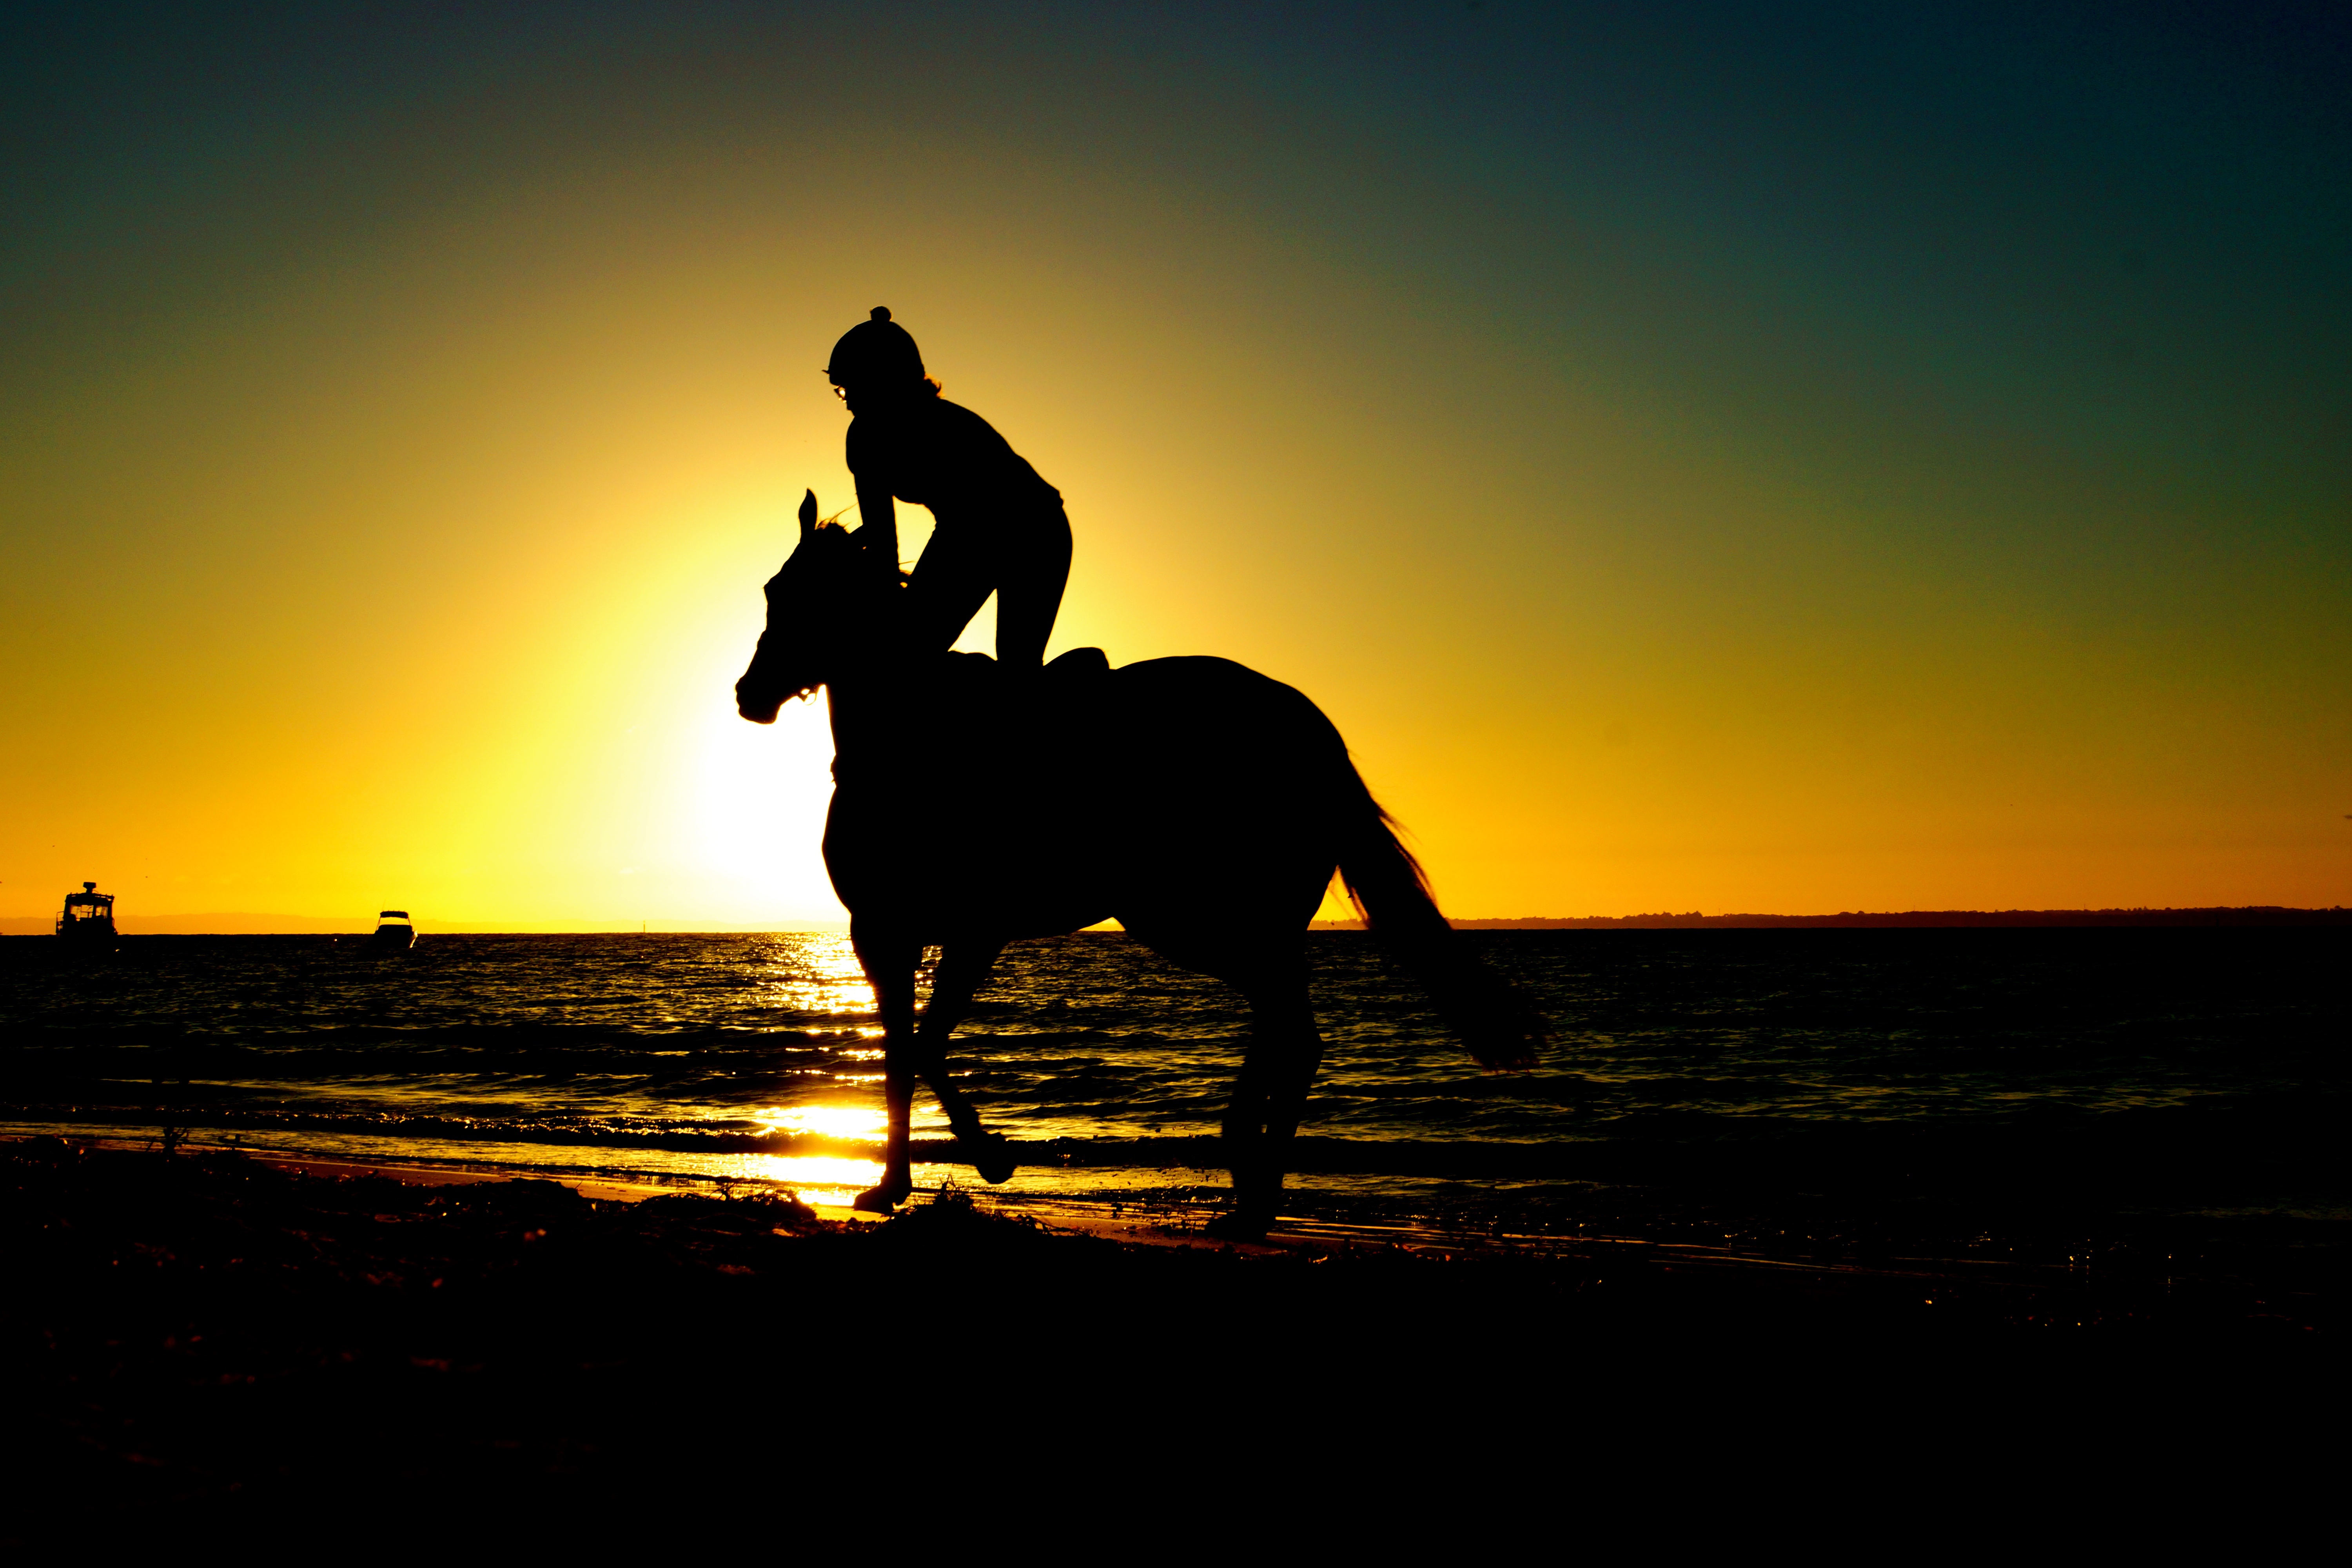
beach, sea, water, silhouette, sky, sunrise, sunset, morning, dawn, dusk, rider, evening, horse